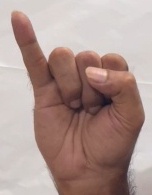
ASL sign: I